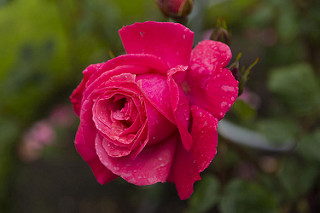
Flower: rose